South Mountain Recreation Complex

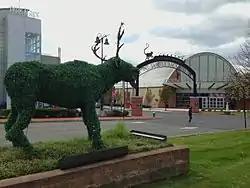
Entrance of South Mountain Recreation Complex

The South Mountain Recreation Complex is a 36-acre recreation facility in Essex County, located within the boundaries of the South Mountain Reservation in West Orange, New Jersey, United States. The complex is managed as part of the Essex County Park System. Activities at the complex include a zoo, ice skating/hockey rinks, a safari-theme miniature golf course, a forest adventure park, a restaurant, paddle boats, a nautical theme playground, and a walking loop around the Orange Reservoir.